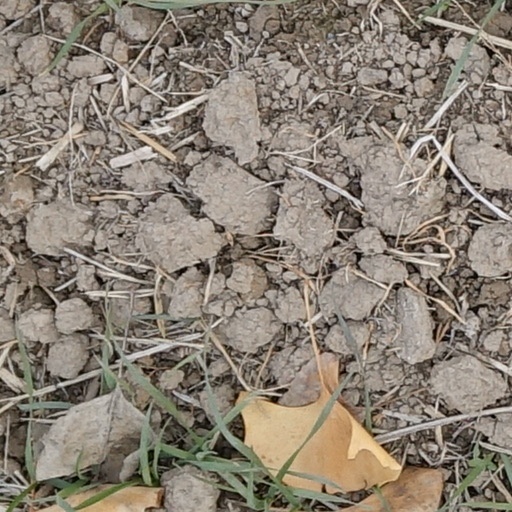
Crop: wheat